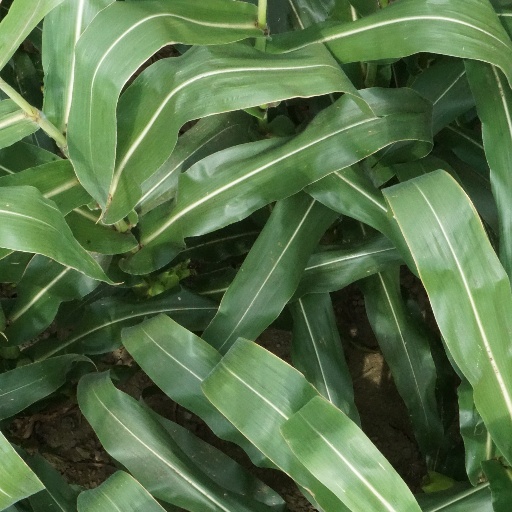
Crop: maize; corn